Nutter-Rymes House

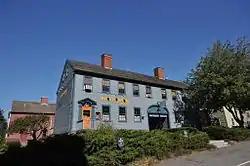

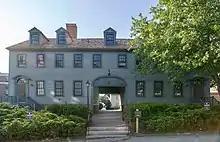
The Inn Downtown

The Nutter-Rymes House is a historic house at 409 The Hill in Portsmouth, New Hampshire. Built in 1809, it is an unusual double house with an arched carriageway in the middle, and an important surviving early example of urban residential design in the city. The house was listed on the National Register of Historic Places in 1972. Currently it is occupied by the apart-hotel THE INN Downtown.